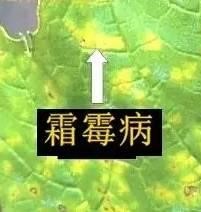
Plant: Grape
Disease: grape downy mildew